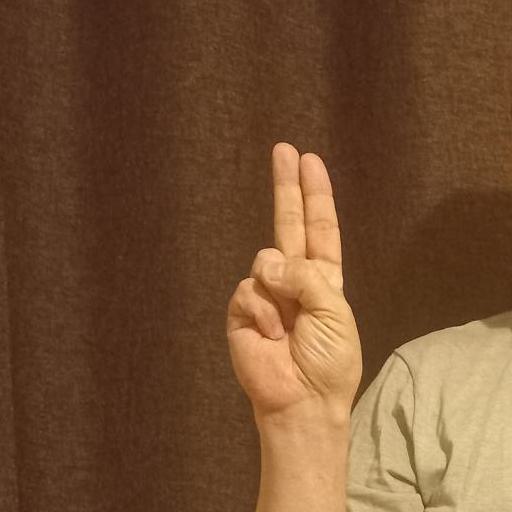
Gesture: two_up